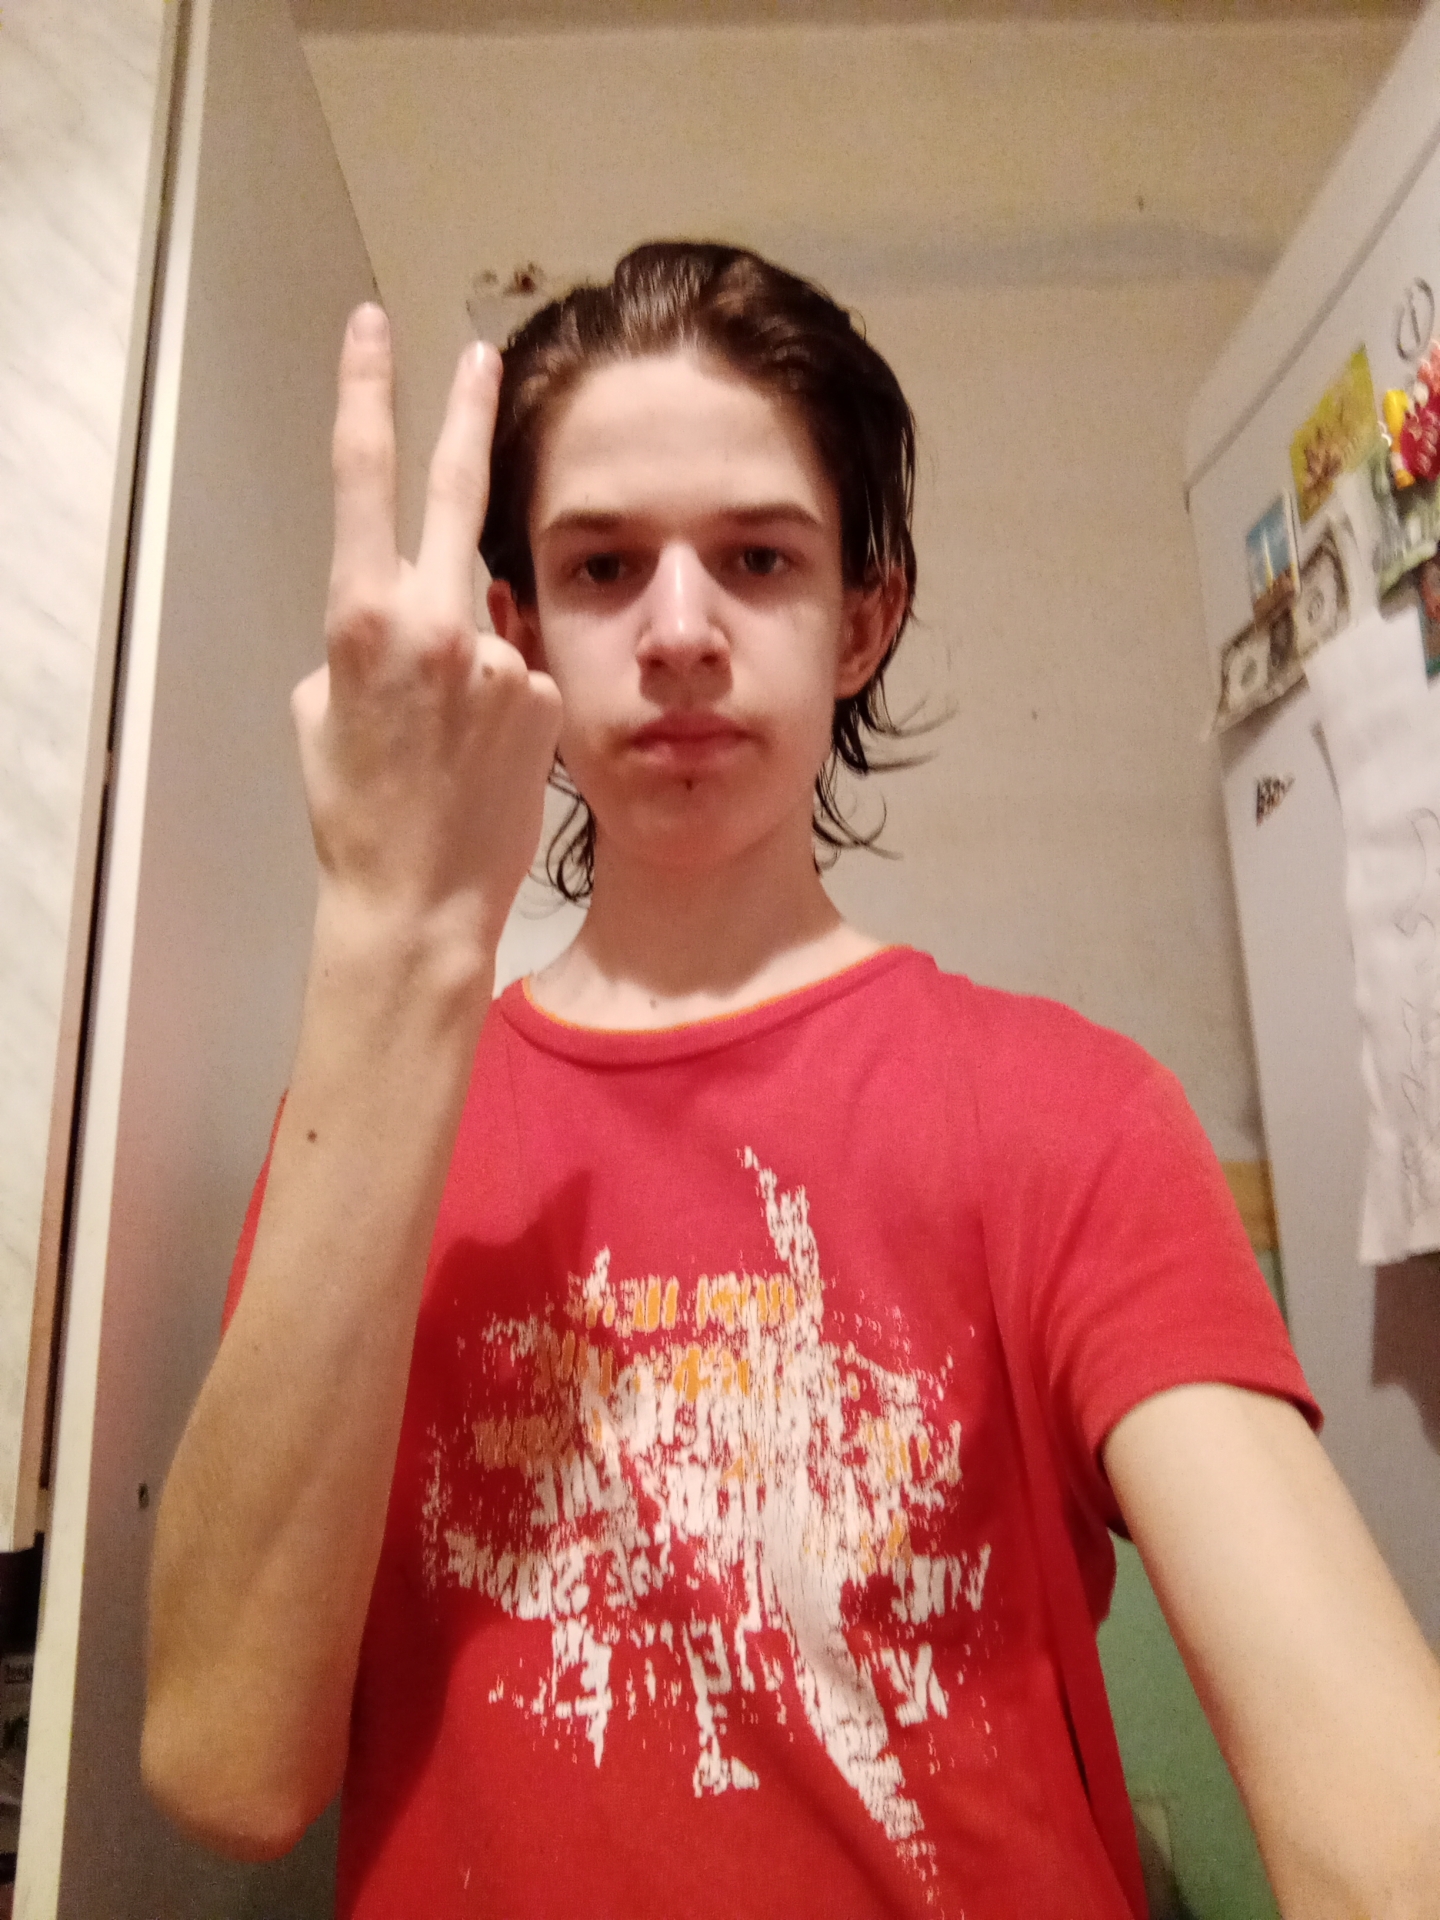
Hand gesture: peace_inverted